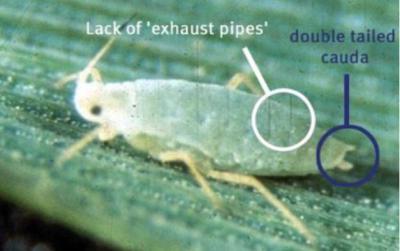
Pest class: russian_wheat_aphid